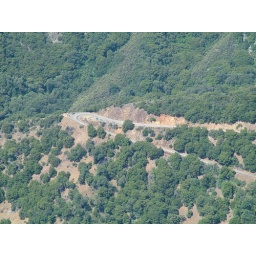
hairpin turn in mountain road